Amritpex 2023

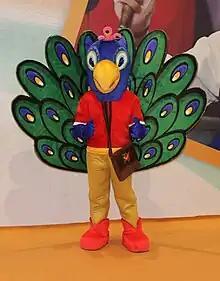
Philly, The official mascot of Amritpex 2023

To promote the event Department of Post unveiled a mascot, a mobile app, a short film, and a mini-exhibition with a stamp theme. Exhibition mascot "Philly" was designed and inspired from Peacock, representing the national bird of India and symbolizes the Philatelic Division of Department of Posts, Government of India. Dedicated Mobile app for the Amritpex-2023 was launched to the ease of visitors for the updates of events, history and services of India Post.